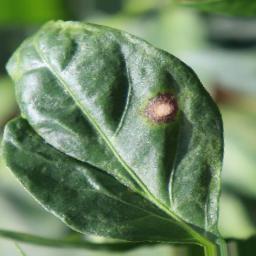
Label: cercospora